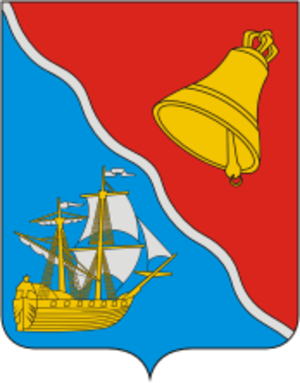
Poljarny
"Poljarny er en lukket by på 16.800 indbyggere, beliggende på Kolahalvøen i Murmansk oblast i det nordvestlige Rusland ca. 33 km fra Murmansk. Byen gik indtil 1939 under navnet ""Aleksandrovsk"".